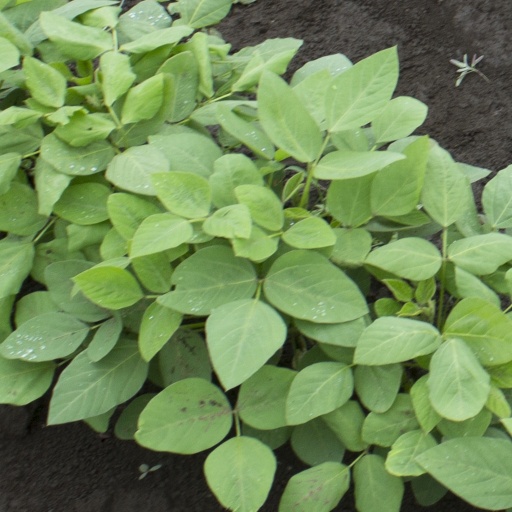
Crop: soybean